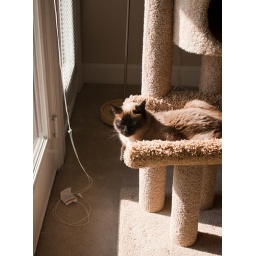
Ada settling in to her new cat tree